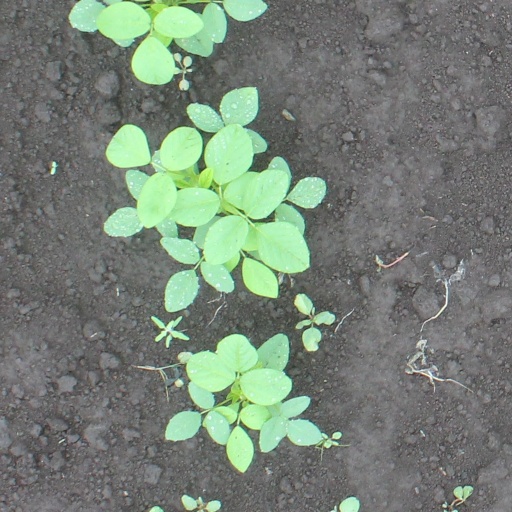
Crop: soybean